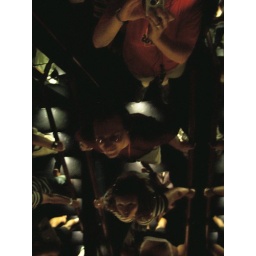
Mirrored staircase to the basement, that's me in the orange shirt with the camera and Eric and Marlis in front of me.